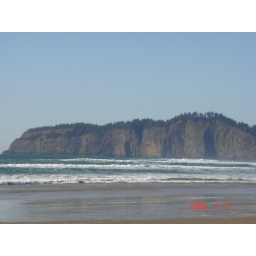
Riding bikes on the beach in Oregon